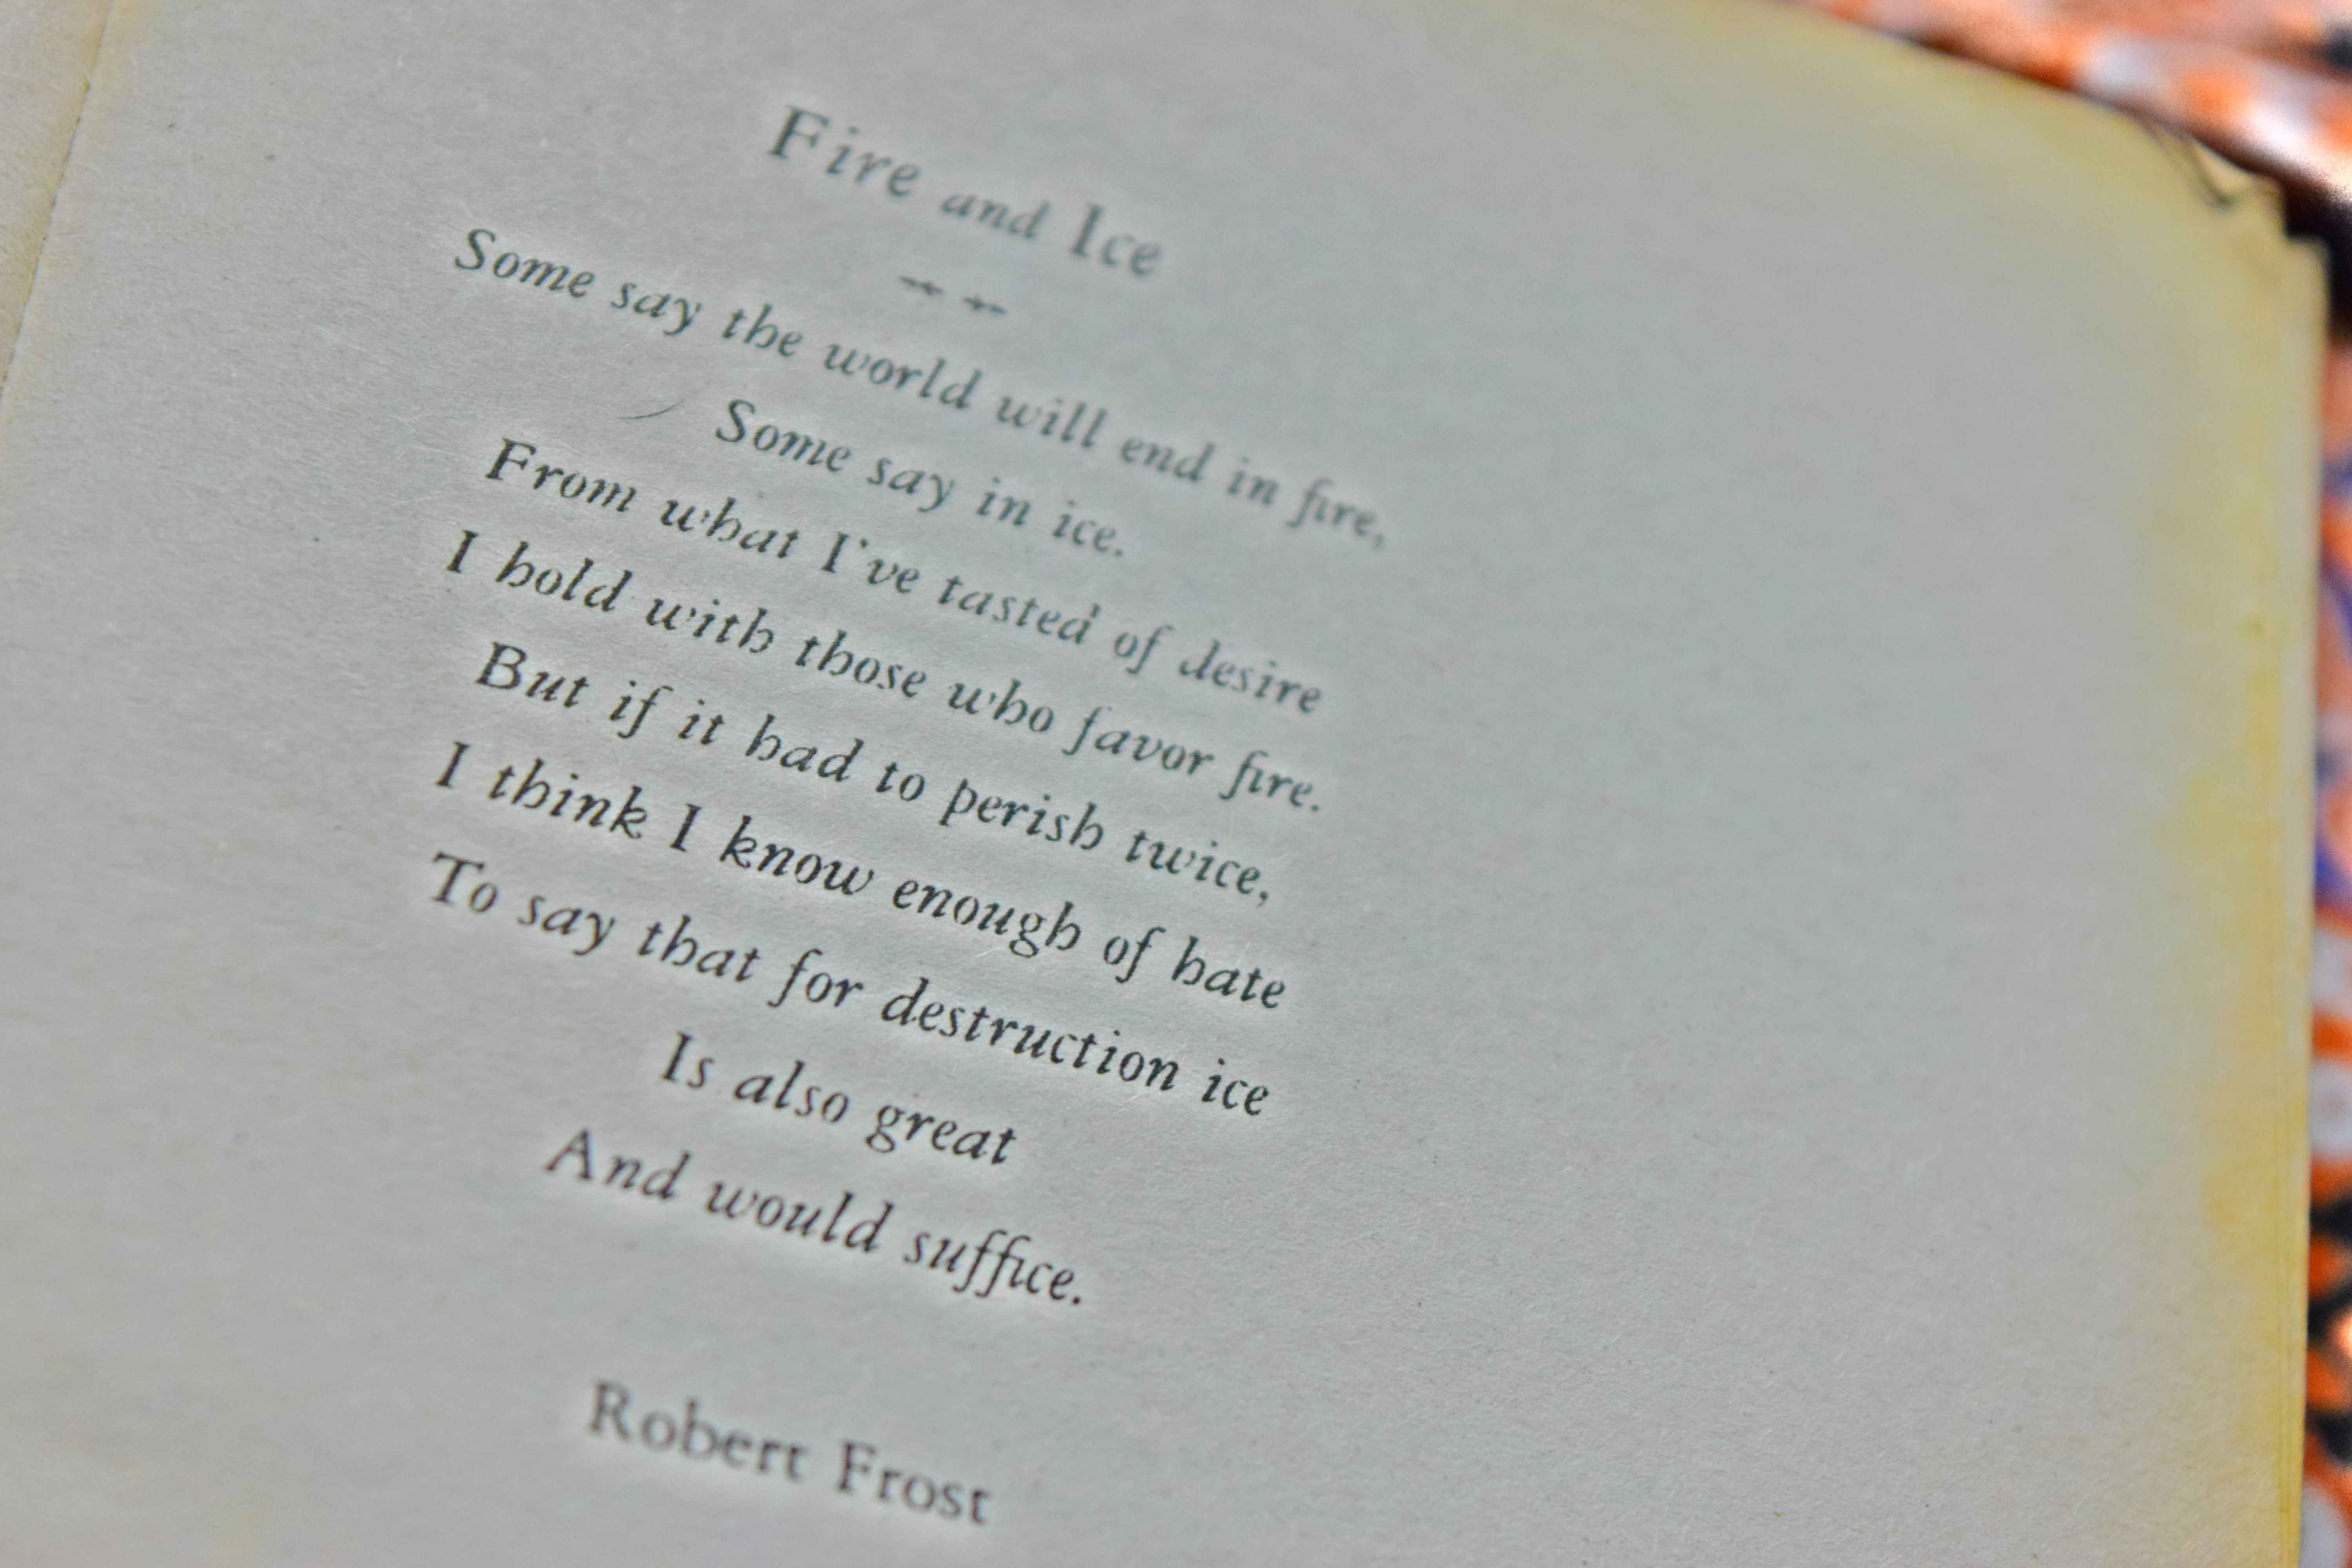
notebook, writing, blur, paper, page, close up, font, focus, text, handwriting, document, poem, poetry